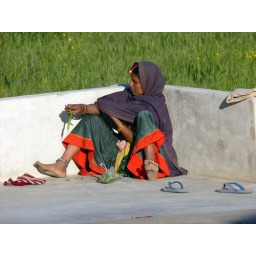
On the roof of her house in Kumbalgarh near the fort.